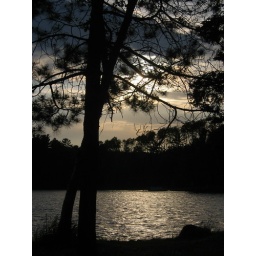
a little more orange in the sky on our second night